Jerry Masslo

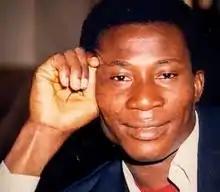

Jerry Essan Masslo (4 December 195925 August 1989) was a South African refugee living in Italy who was murdered by a gang of criminals. His case deeply affected public opinion on racism in Italy and led to a reform of Italian legislation regarding the recognition of refugee status. The killing of Masslo resulted in the acknowledgement of the need to guarantee adequate rights and duties to immigrants, whose number had grown considerably in the 1980s, reaching 600,000 by 1990 according to some sources; 1.3 million according to others.